History of Queen of the South F.C.

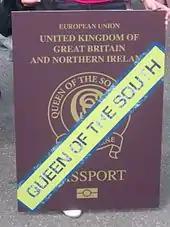
QoS fans the day after the 2008 Scottish Cup Final eagerly await the UEFA Cup adventure

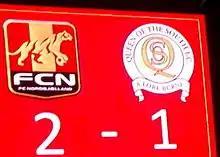
Scoreboard at full-time in Denmark

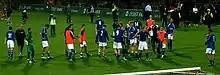
UEFA Cup exit for Queen's in Denmark

From the Scottish Cup run Queen of the South qualified for the 2nd qualification round of the 2008–09 UEFA Cup. BBC TV cup final coverage described Queens UEFA Cup qualification as "The very essence of sport".